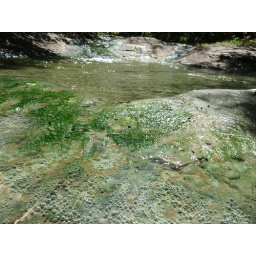
Some cool bubbles in the shallow of the creek with a blue dragonfly sitting in the middle.